Karl Heinzen

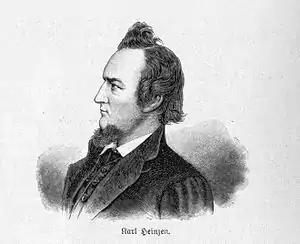
Karl Heinzen. Illustration by Otto Emil Lau.

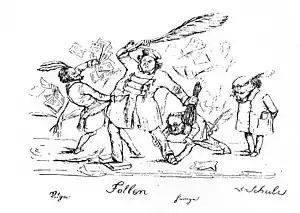
The Zurich Atheism Dispute of 1846 (Left to right: Ruge, Follen, Heinzen). Caricature by an unknown artist.

Karl Peter Heinzen (22 February 1809 – 12 November 1880) was a revolutionary author who resided mainly in Germany and the United States. He was one of the German Forty-Eighters. He advocated terrorist violence against ruling dynasties and uninvolved civilian populations as a means to an end.